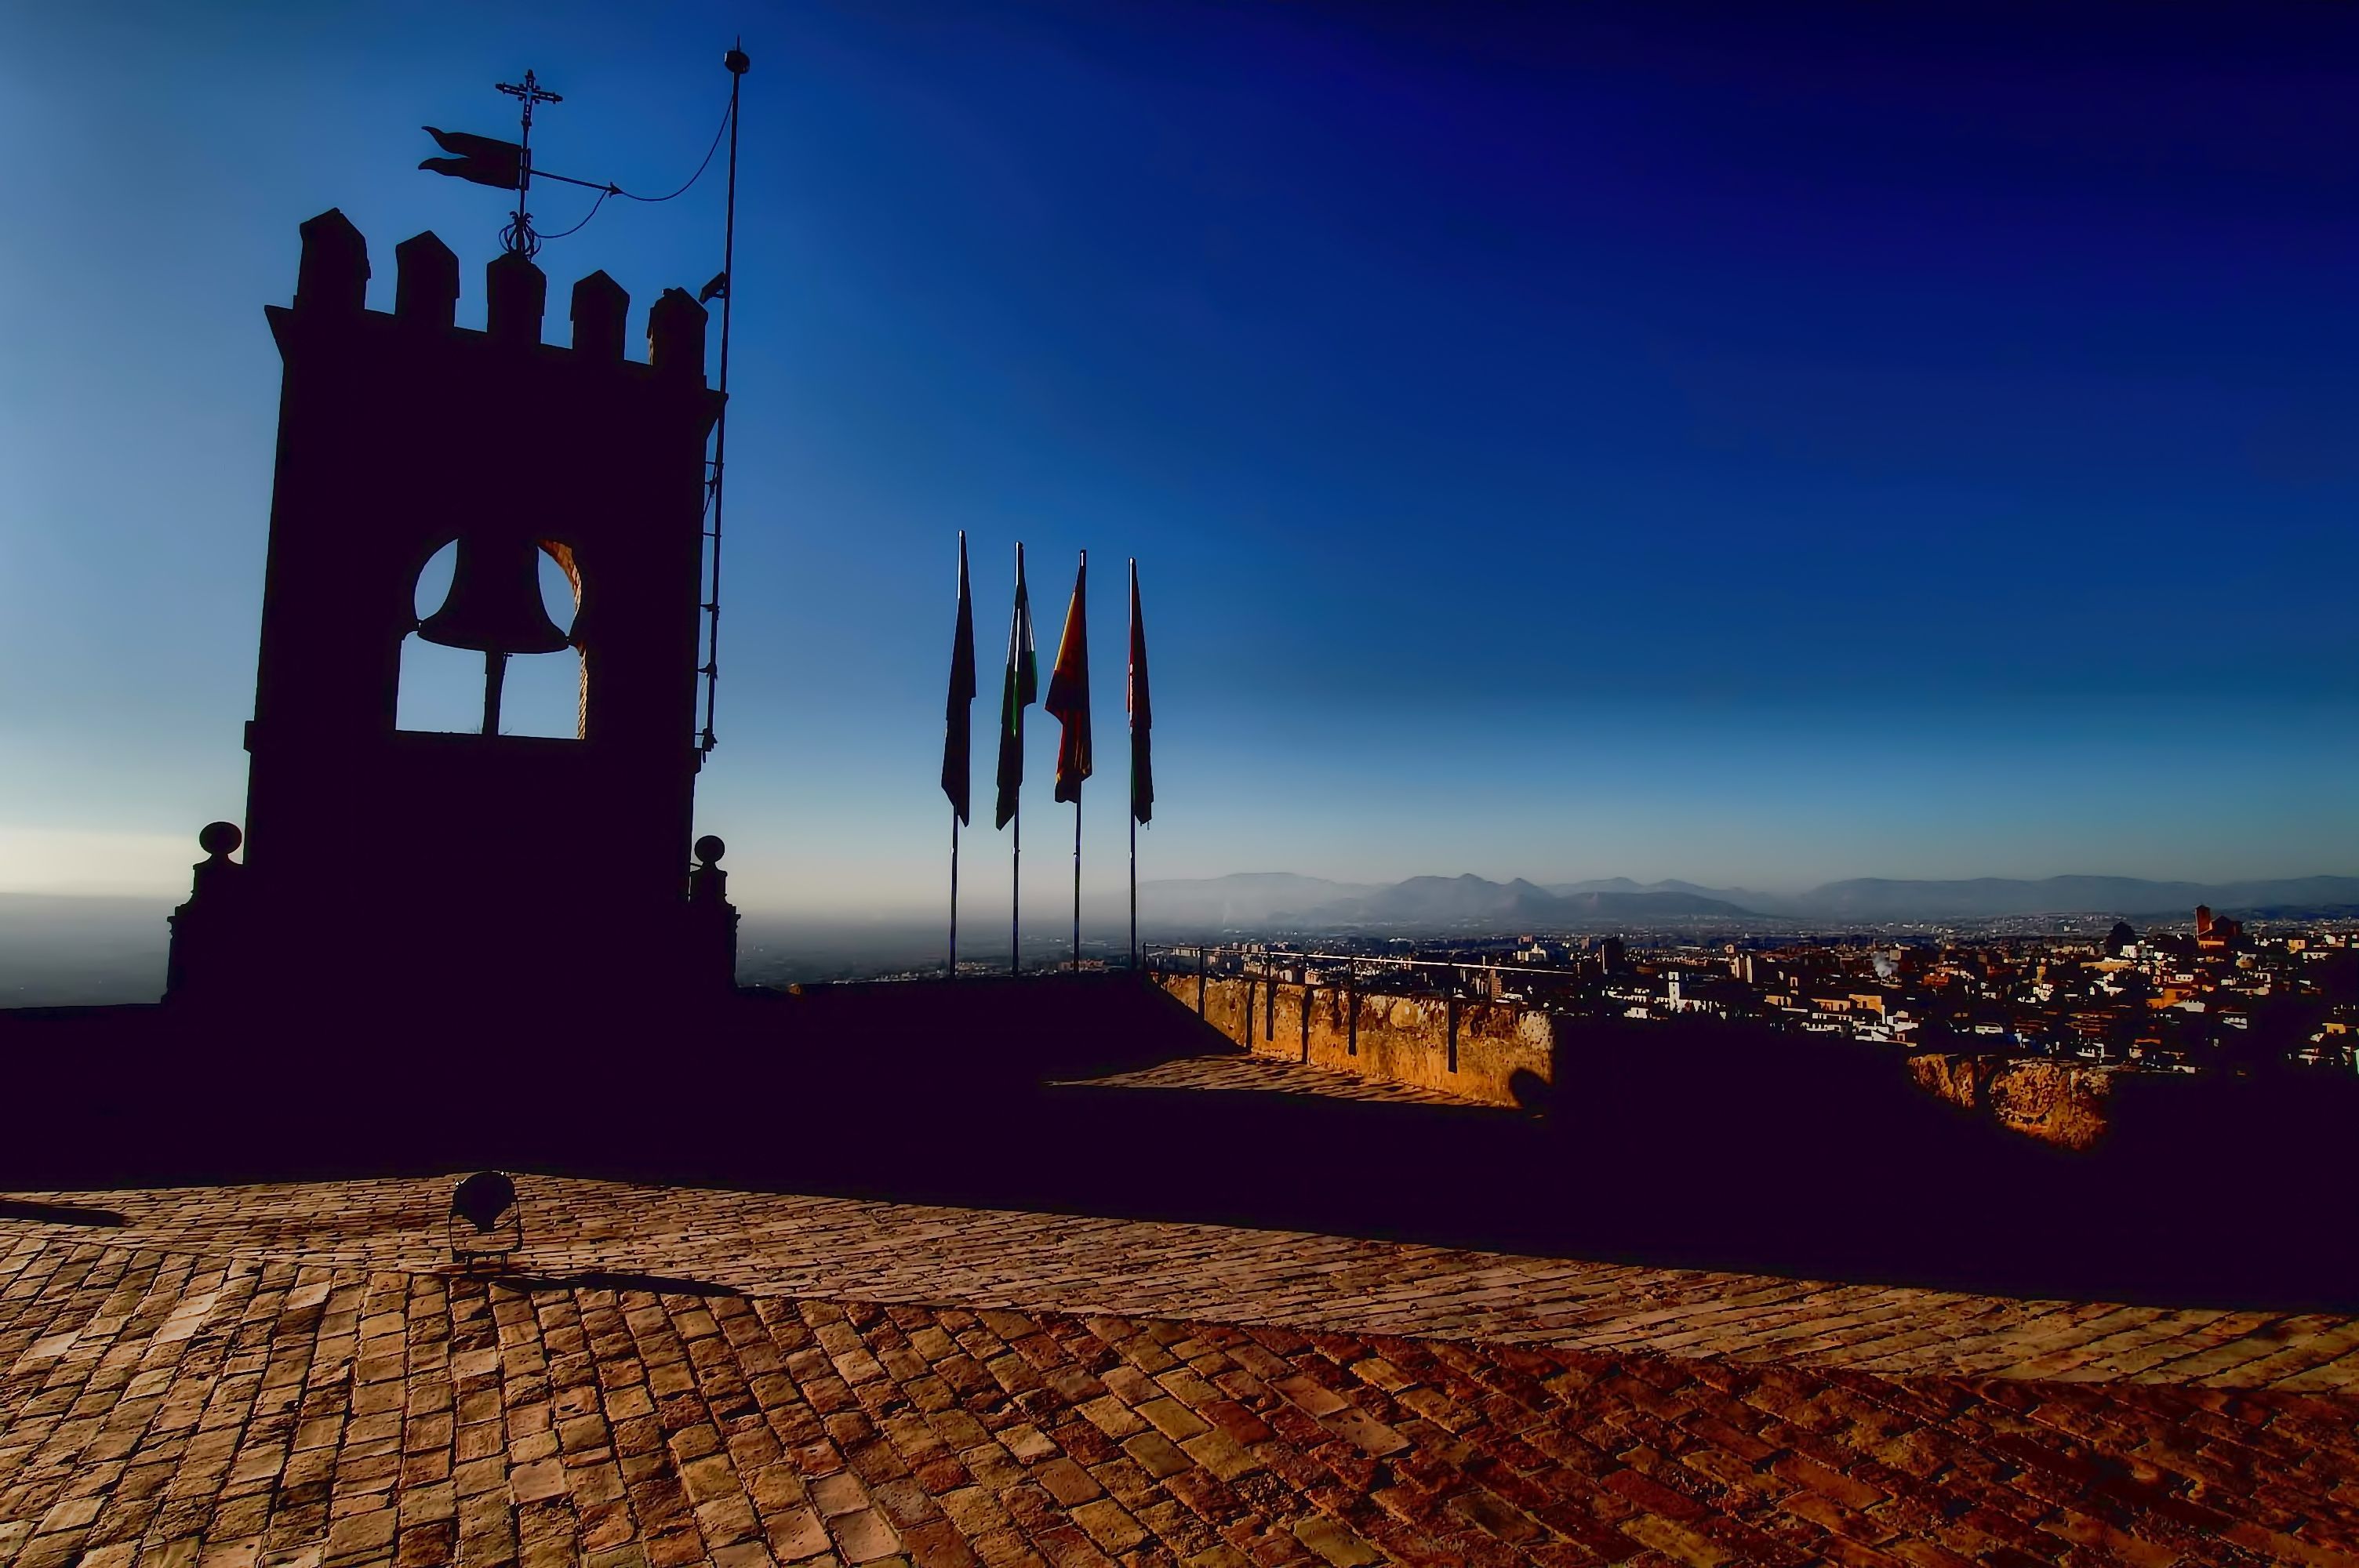
sea, coast, horizon, cloud, sky, sunrise, sunset, skyline, night, sunlight, morning, dawn, cityscape, dusk, evening, tower, landmark, screenshot, computer wallpaper